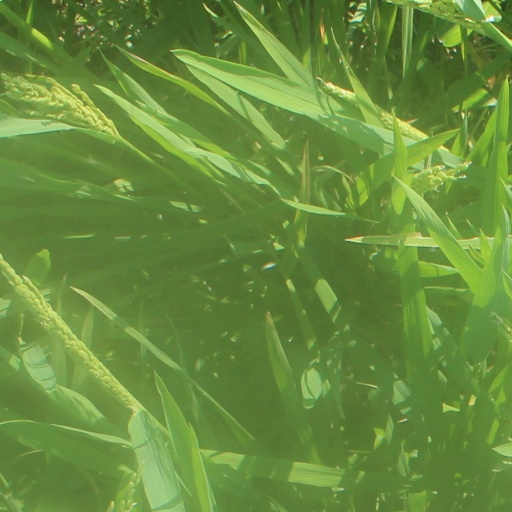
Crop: rice